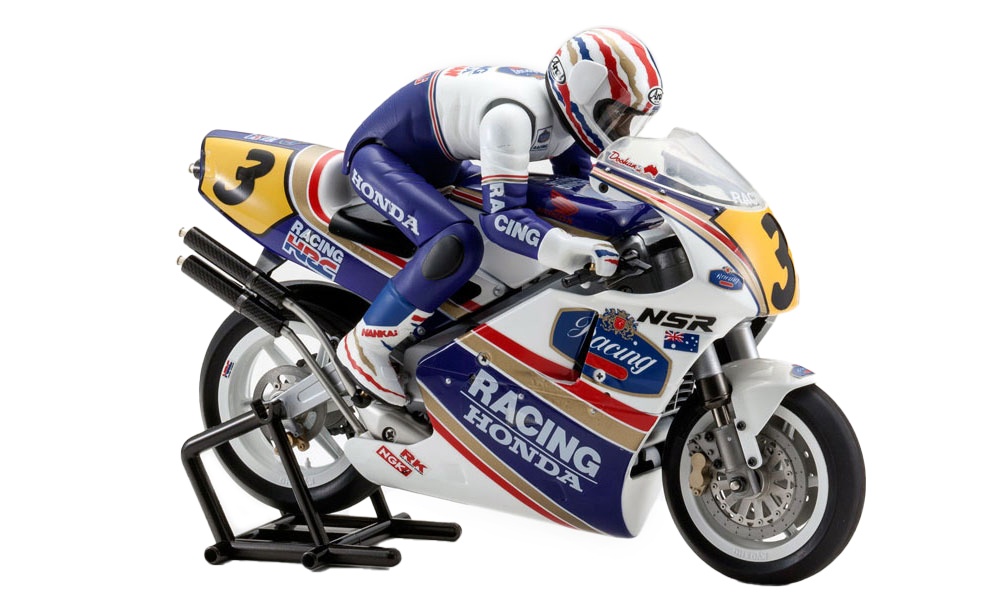
1/8 EP Motorcycle Hanging on Racer Honda NSR500 1991 Kit
Includes: Chassis kit Pinion gear (10T, 12T, 14T) Grease Cross wrench Pinion gear tool Required to Complete: 2ch R/C system Battery for model (7.2V-1600mAh Ni-MH recommended) 1 x servo (L32xW16x H31.5mm max.) 1 x ESC (L34xW24xH14mm max.) Batteries for transmitter Battery charger for model battery Charger Adapter Paint and paintbrush Features: Amazing level of scale detail is recreated with each component including inverted front fork suspension, brake disk & calipers etc. Power of the Le Mans DM20 motor is transferred to the chain drive system through the drive chain and sprocket. Optional reinforced sprocket is also available. Rider figure incorporating 13 joints is used to control steering. As the rider's waist drops into the corner, the knee protrudes as the head moves in the direction of the corner exit while the rider hangs on! 3rd gear changed from resin to metal to increase strength of drive train and improve durability. Unique S.D.S.S steering system leans the front forks from side to side while the link mechanism in the driver figure drops its waist into corners for steering control. Slits in the dummy radiator replicate scale appearance and channel airflow for cooling the motor and ESC. Fall prevention guards are effective for when standing starts are difficult and for when the bike leans too far while cornering. Includes unique bike stand that can be used to display the stunning scale appearance of the Hanging On Racer when it is not in use. Specifications: Length 270mm; Width 98mm; Height 190mm; Wheelbase 185mm Tire(F/R) 78x18mm/86x23mm Gear Ratio 13.80:1-19.30:1 Weight 750g (approx.) Motor Le Mans DM20
Brand: Kyosho
Category: Toys & Games > Toys > Remote Control Toys > Remote Control Motorcycles